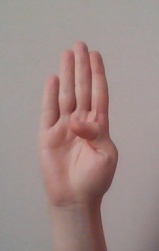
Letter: kaaf